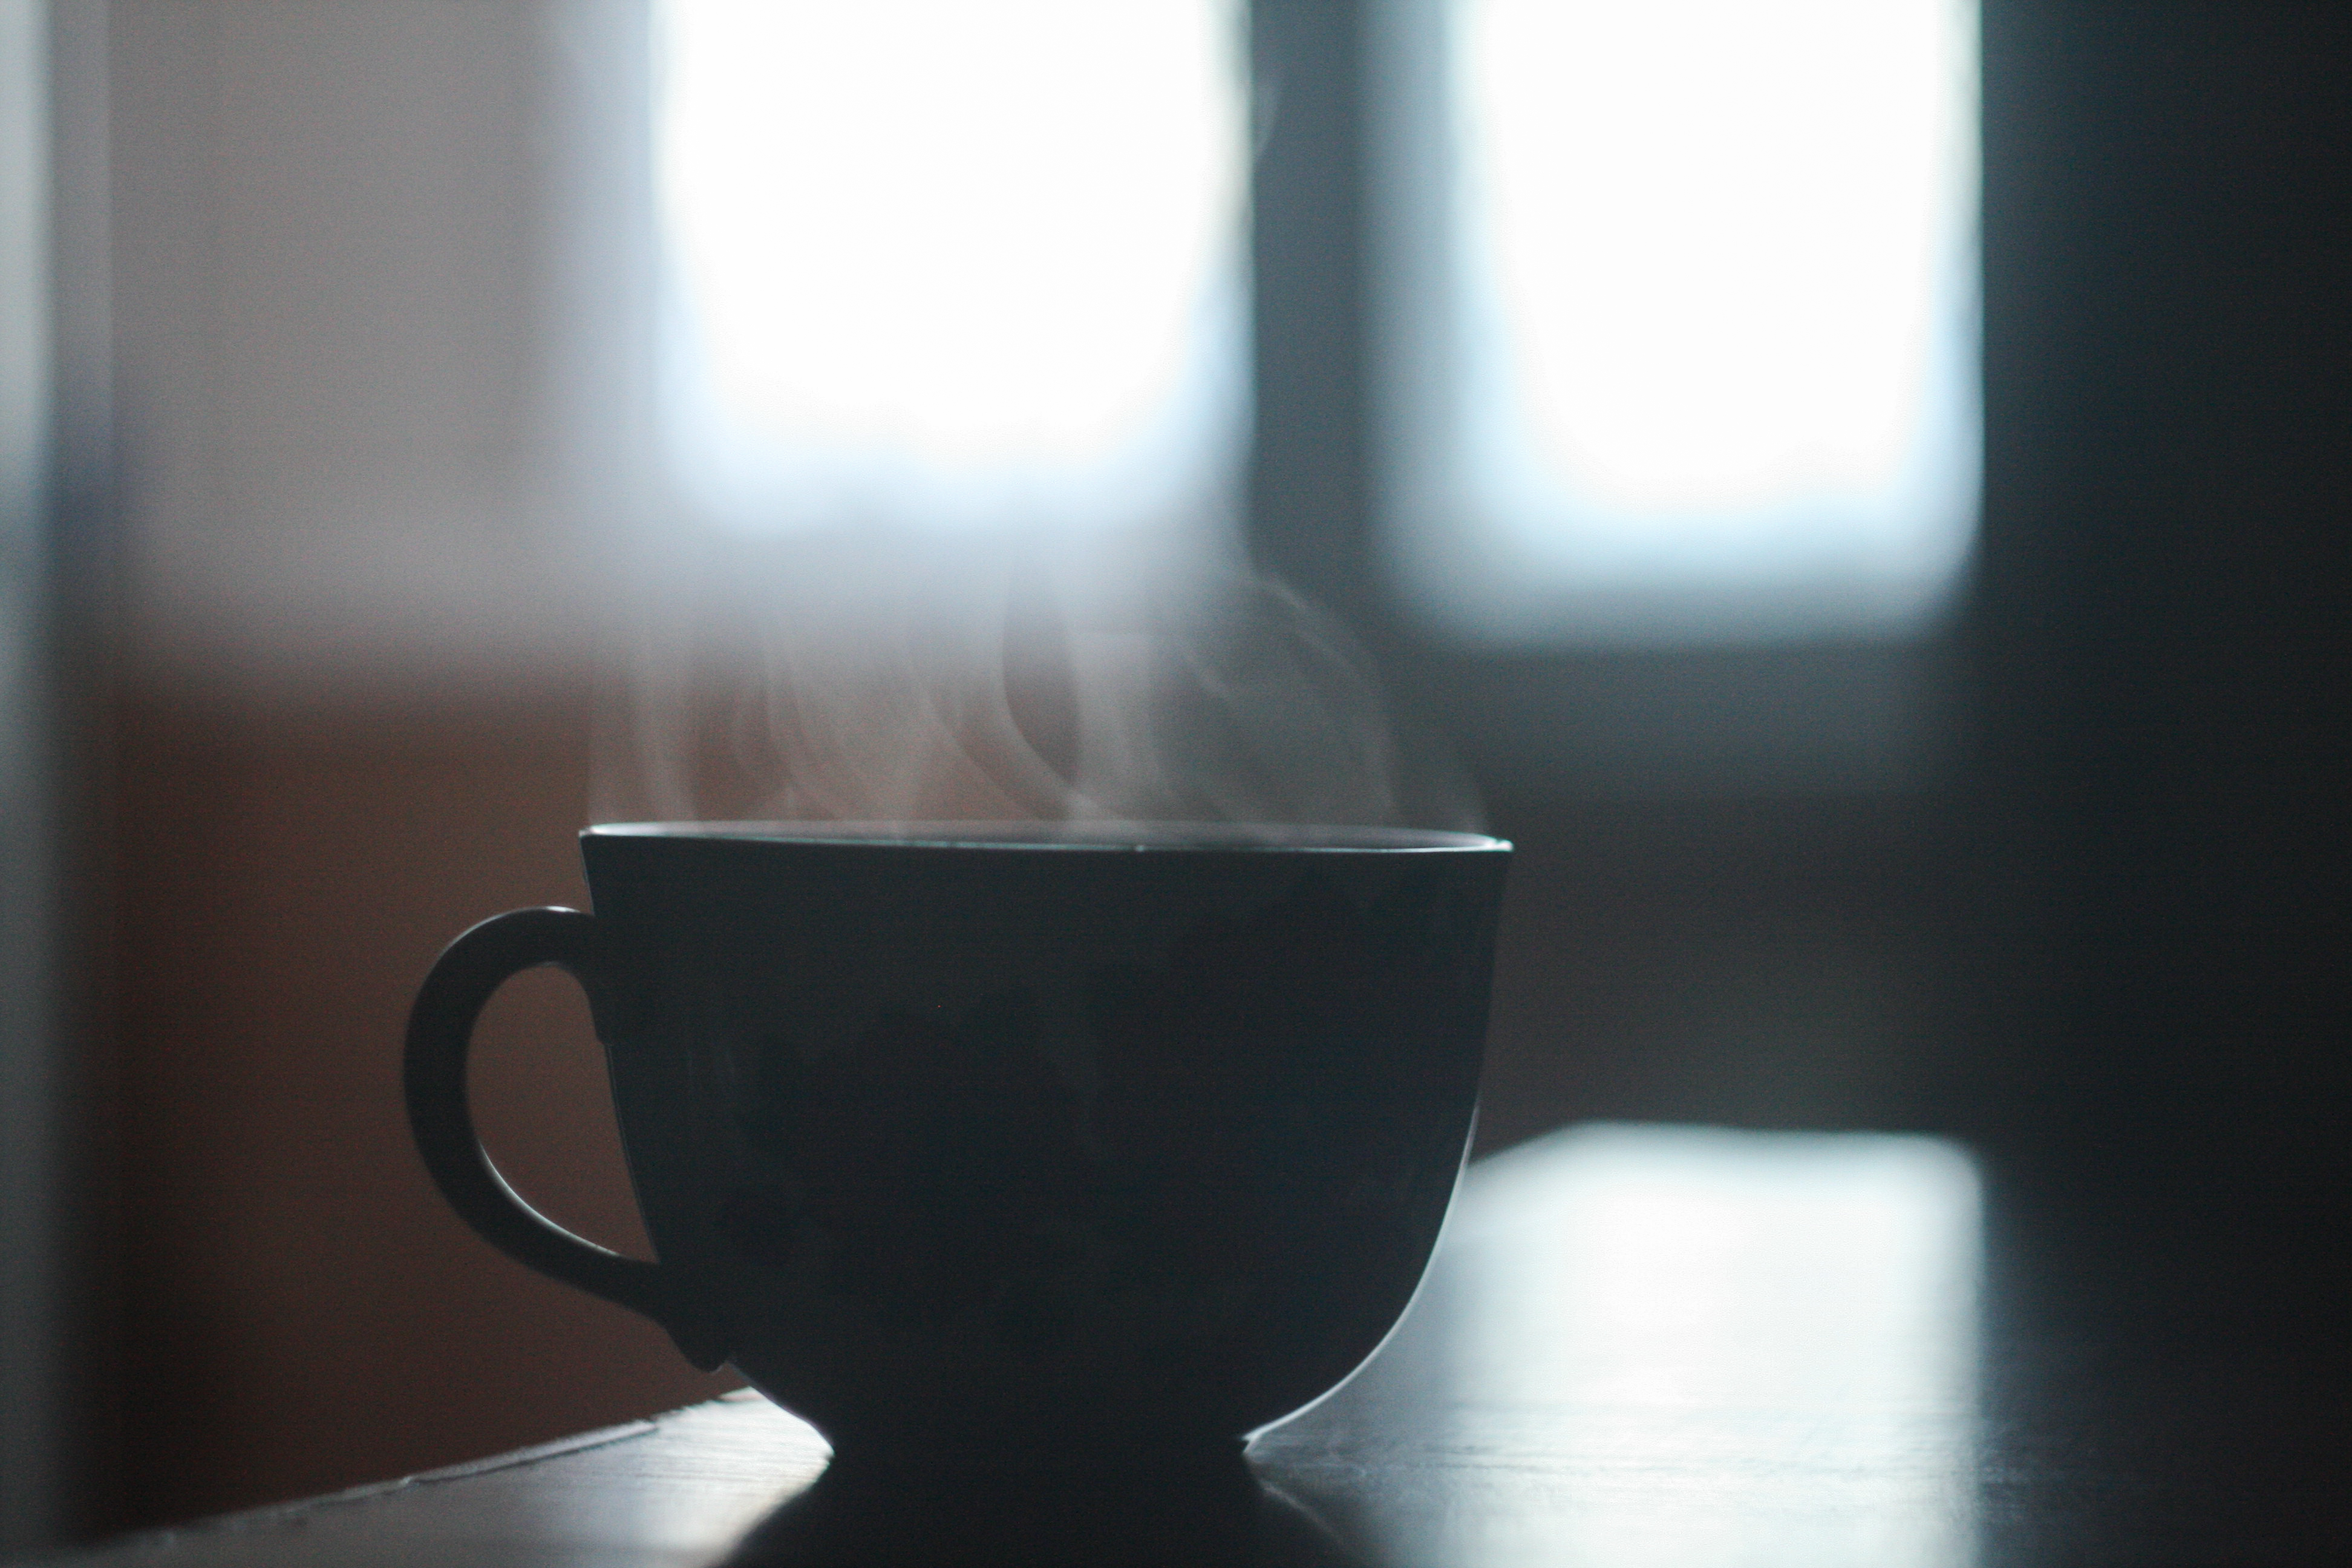
table, coffee, light, white, steam, tea, morning, glass, cup, drink, darkness, black, espresso, mug, lighting, hot, shape